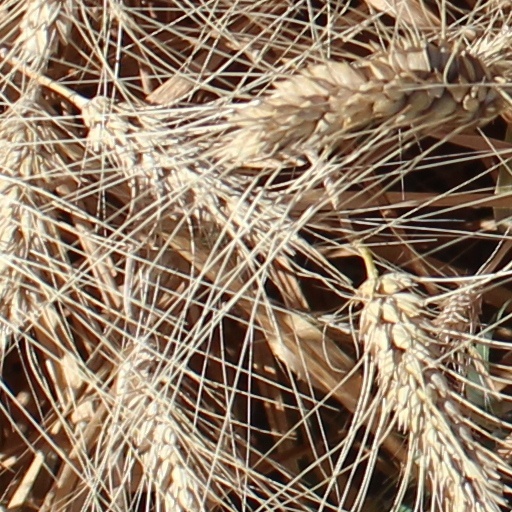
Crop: wheat